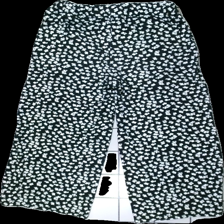
View: back
Type: Trousers
Category: Ladies
Brand: Soul River
Colors: Black, White
Material: 100% poly
Pattern: Floral print
Cut: Regular, Loose
Size: M
Damage: elastic waist band has been bent and twisted
Damage location: top center
Price range: <50
Recommended usage: Reuse
Description: Black loose trousers with white floral pattern from Soul River, size M. Poor condition.